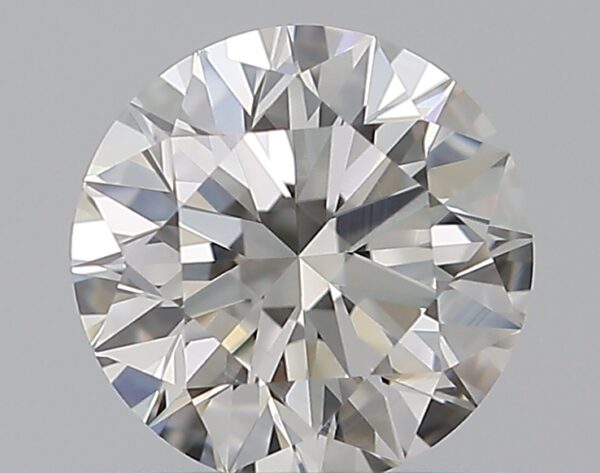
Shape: round
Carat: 0.62
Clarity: VS2
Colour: H
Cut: EX
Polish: EX
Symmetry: EX
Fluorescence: N
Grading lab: GIA
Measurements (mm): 5.45 x 5.46 x 3.37